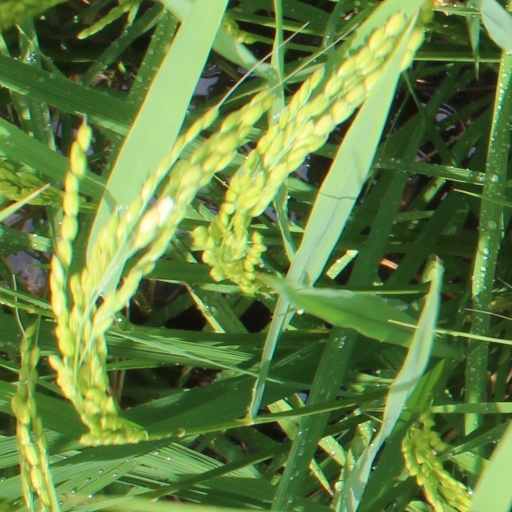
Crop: rice